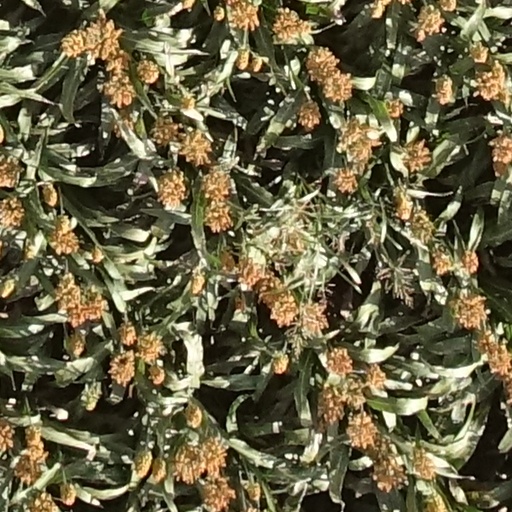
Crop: sorghum